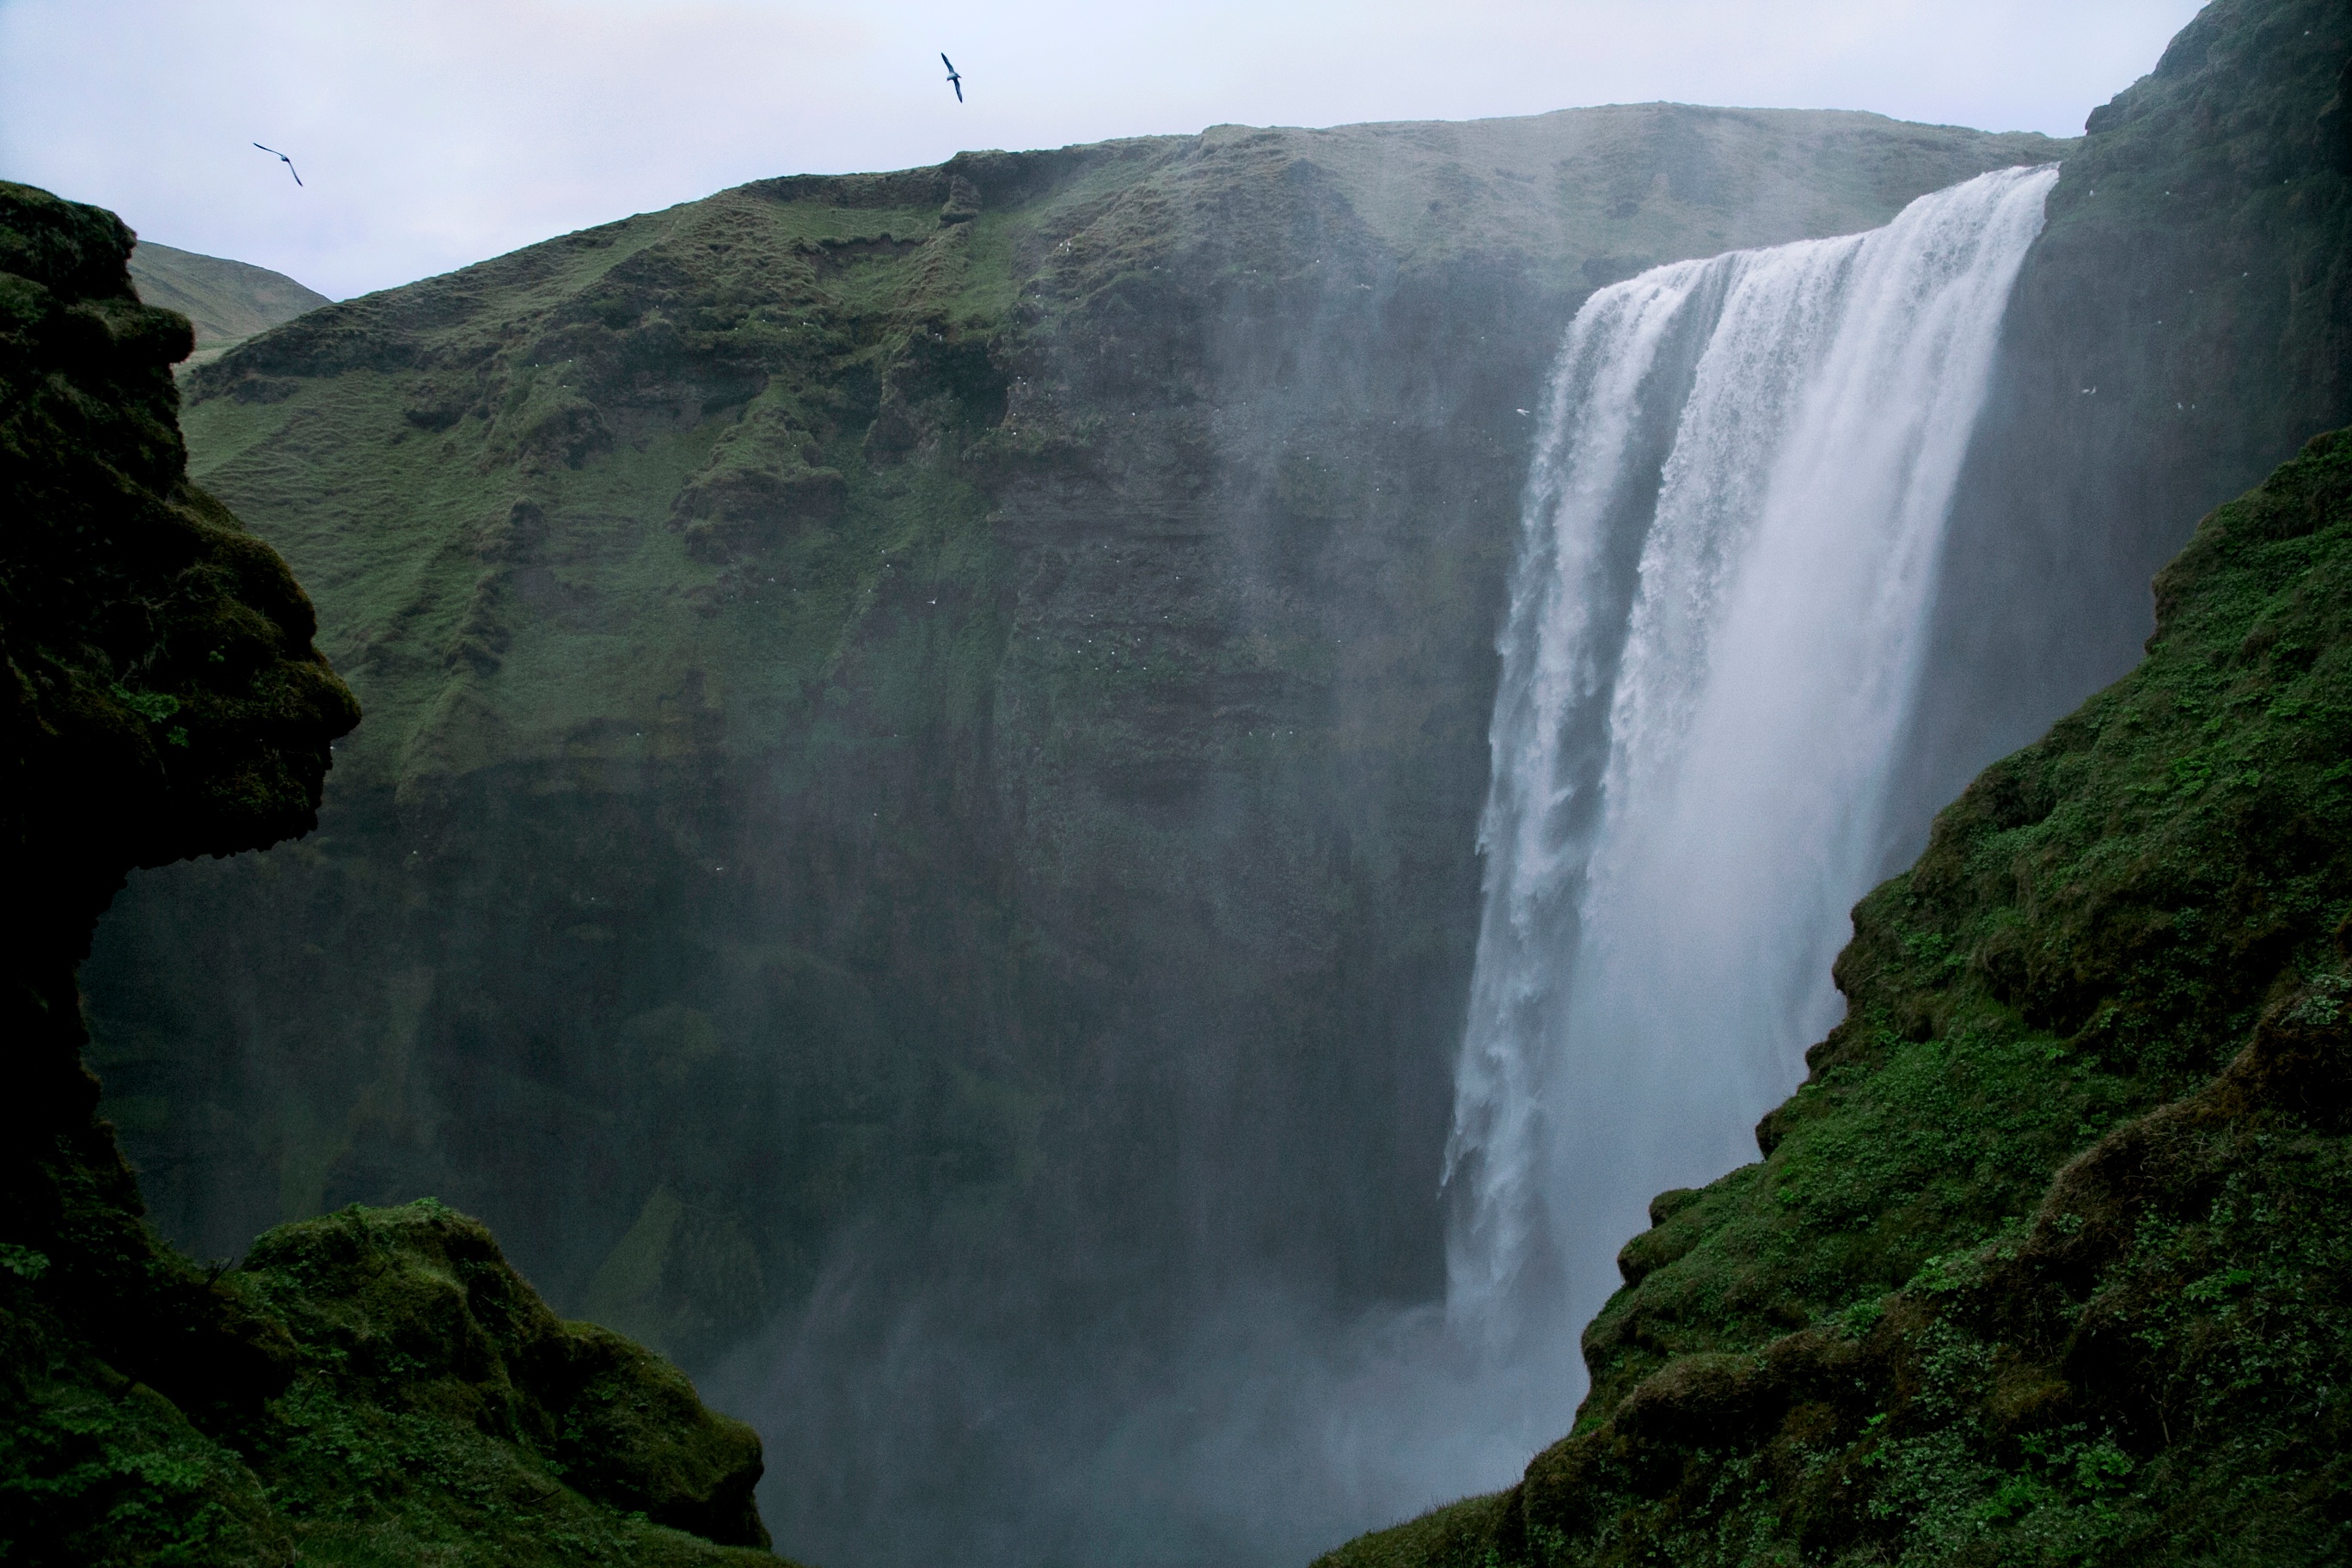
nature, rock, waterfall, mountain, cold, cliff, fjord, terrain, body of water, wasserfall, water feature, geological phenomenon